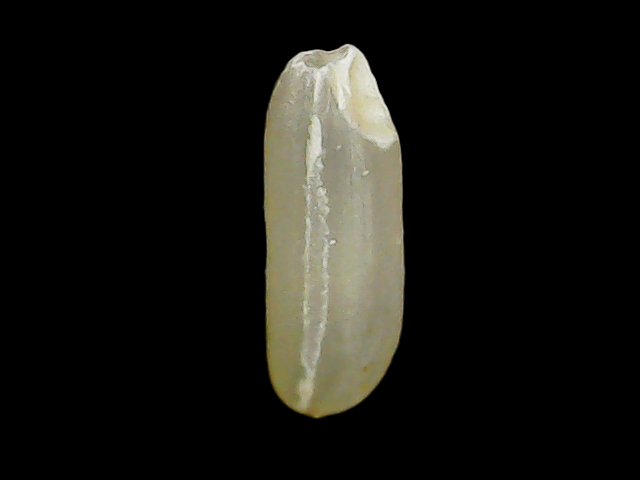
Rice variety: Binadhan8